Stoned ape theory

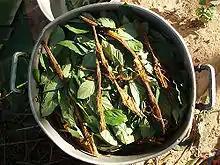
Ayahuasca topped with chacruna. Some proponents believe that instead of psilocybin mushrooms being behind the cognitive revolution that DMT-containing psychedelics such as Ayahuasca were.

Some who hold that the use of drugs played a pivotal role in human development argue that it was not psilocybin that initiated greater cognitive development amongst humans, but was instead spurred by other psychedelics such as DMT-containing substances, in particular, Ayahuasca. Ayahuasca has been shown to increase trait openness significantly by one standard deviation. Additionally, it has shown to increase interest in abstract ideas and visual acuity when consumed. This has led to it being hypothesized that some sort of DMT-containing substance was the culprit behind the cognitive revolution. However, psilocin, the active product of psilocybin metabolism, is 4-hydroxy DMT and oral ayahuasca has nearly identical pharmacology and pharmacokinetics as ingesting psilocybin mushrooms.